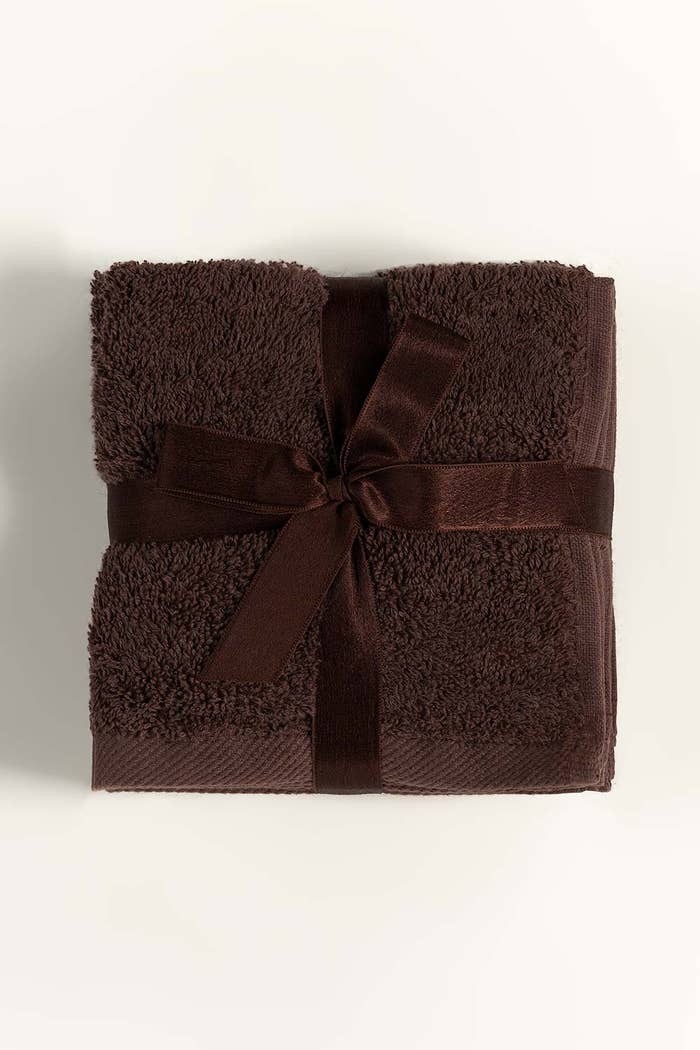
dark chocolate two pack towel